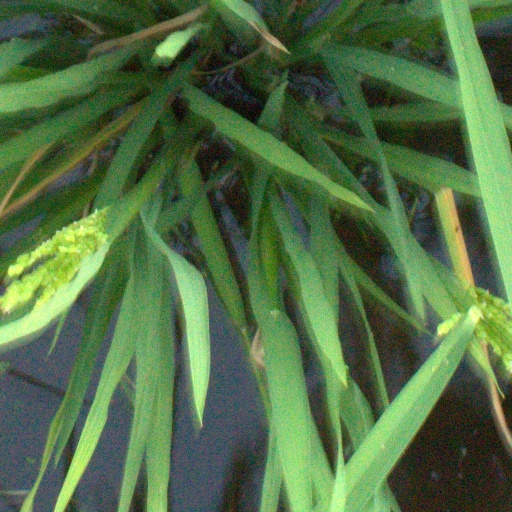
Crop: rice